Bangladesh–India border

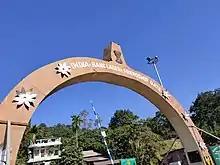
India–Bangladesh Friendship Gate between Tamabil (Bangladesh) and Dawki (India) border.

There were nearly 200 enclaves and counter-enclaves (exclaves) that existed on both sides of the border up until 2015. The enclaves or "chitmahals" that ran along the border between the two nations were a longstanding feature of the region. The enclaves were reputedly part of a high-stakes card game or chess games centuries ago between two regional kings, the Raja of Cooch Behar and the Maharaja of Rangpur, and the result of the confused outcome of a treaty between the Kingdom of Cooch Behar and the Mughal Empire. After the partition of India in 1947, Cooch Behar district merged with India and Rangpur went to then-East Pakistan, which became Bangladesh in 1971.